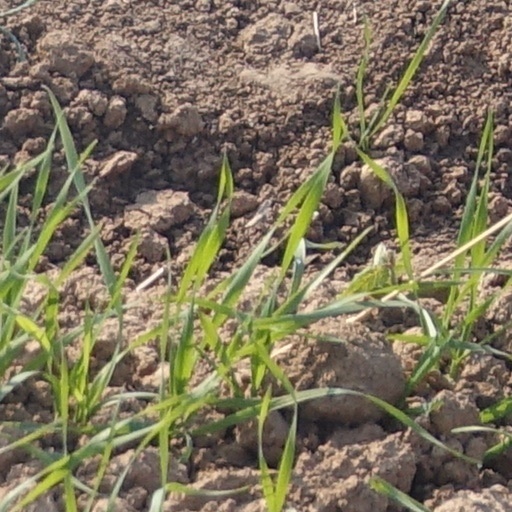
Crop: wheat